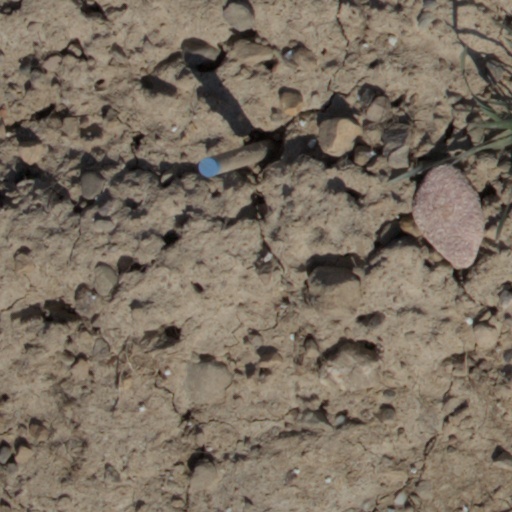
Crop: wheat